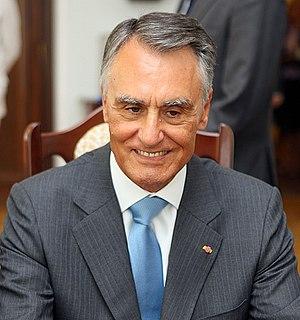
Aníbal António Cavaco Silva [ɐˈniβɐɫ ɐ̃ˈtɔɲu kɐˈvaku ˈsiɫvɐ], né le 15 juillet 1939 à Boliqueime, est un homme d'État portugais, président de la République de 2006 à 2016.
L’élection présidentielle portugaise de 2016 se tient le 24 janvier 2016 pour élire au suffrage universel direct le président de la République portugaise pour un mandat de cinq ans. Le chef de l'État sortant, le social-démocrate Aníbal Cavaco Silva, ne peut concourir à cette élection puisque achevant son second quinquennat.